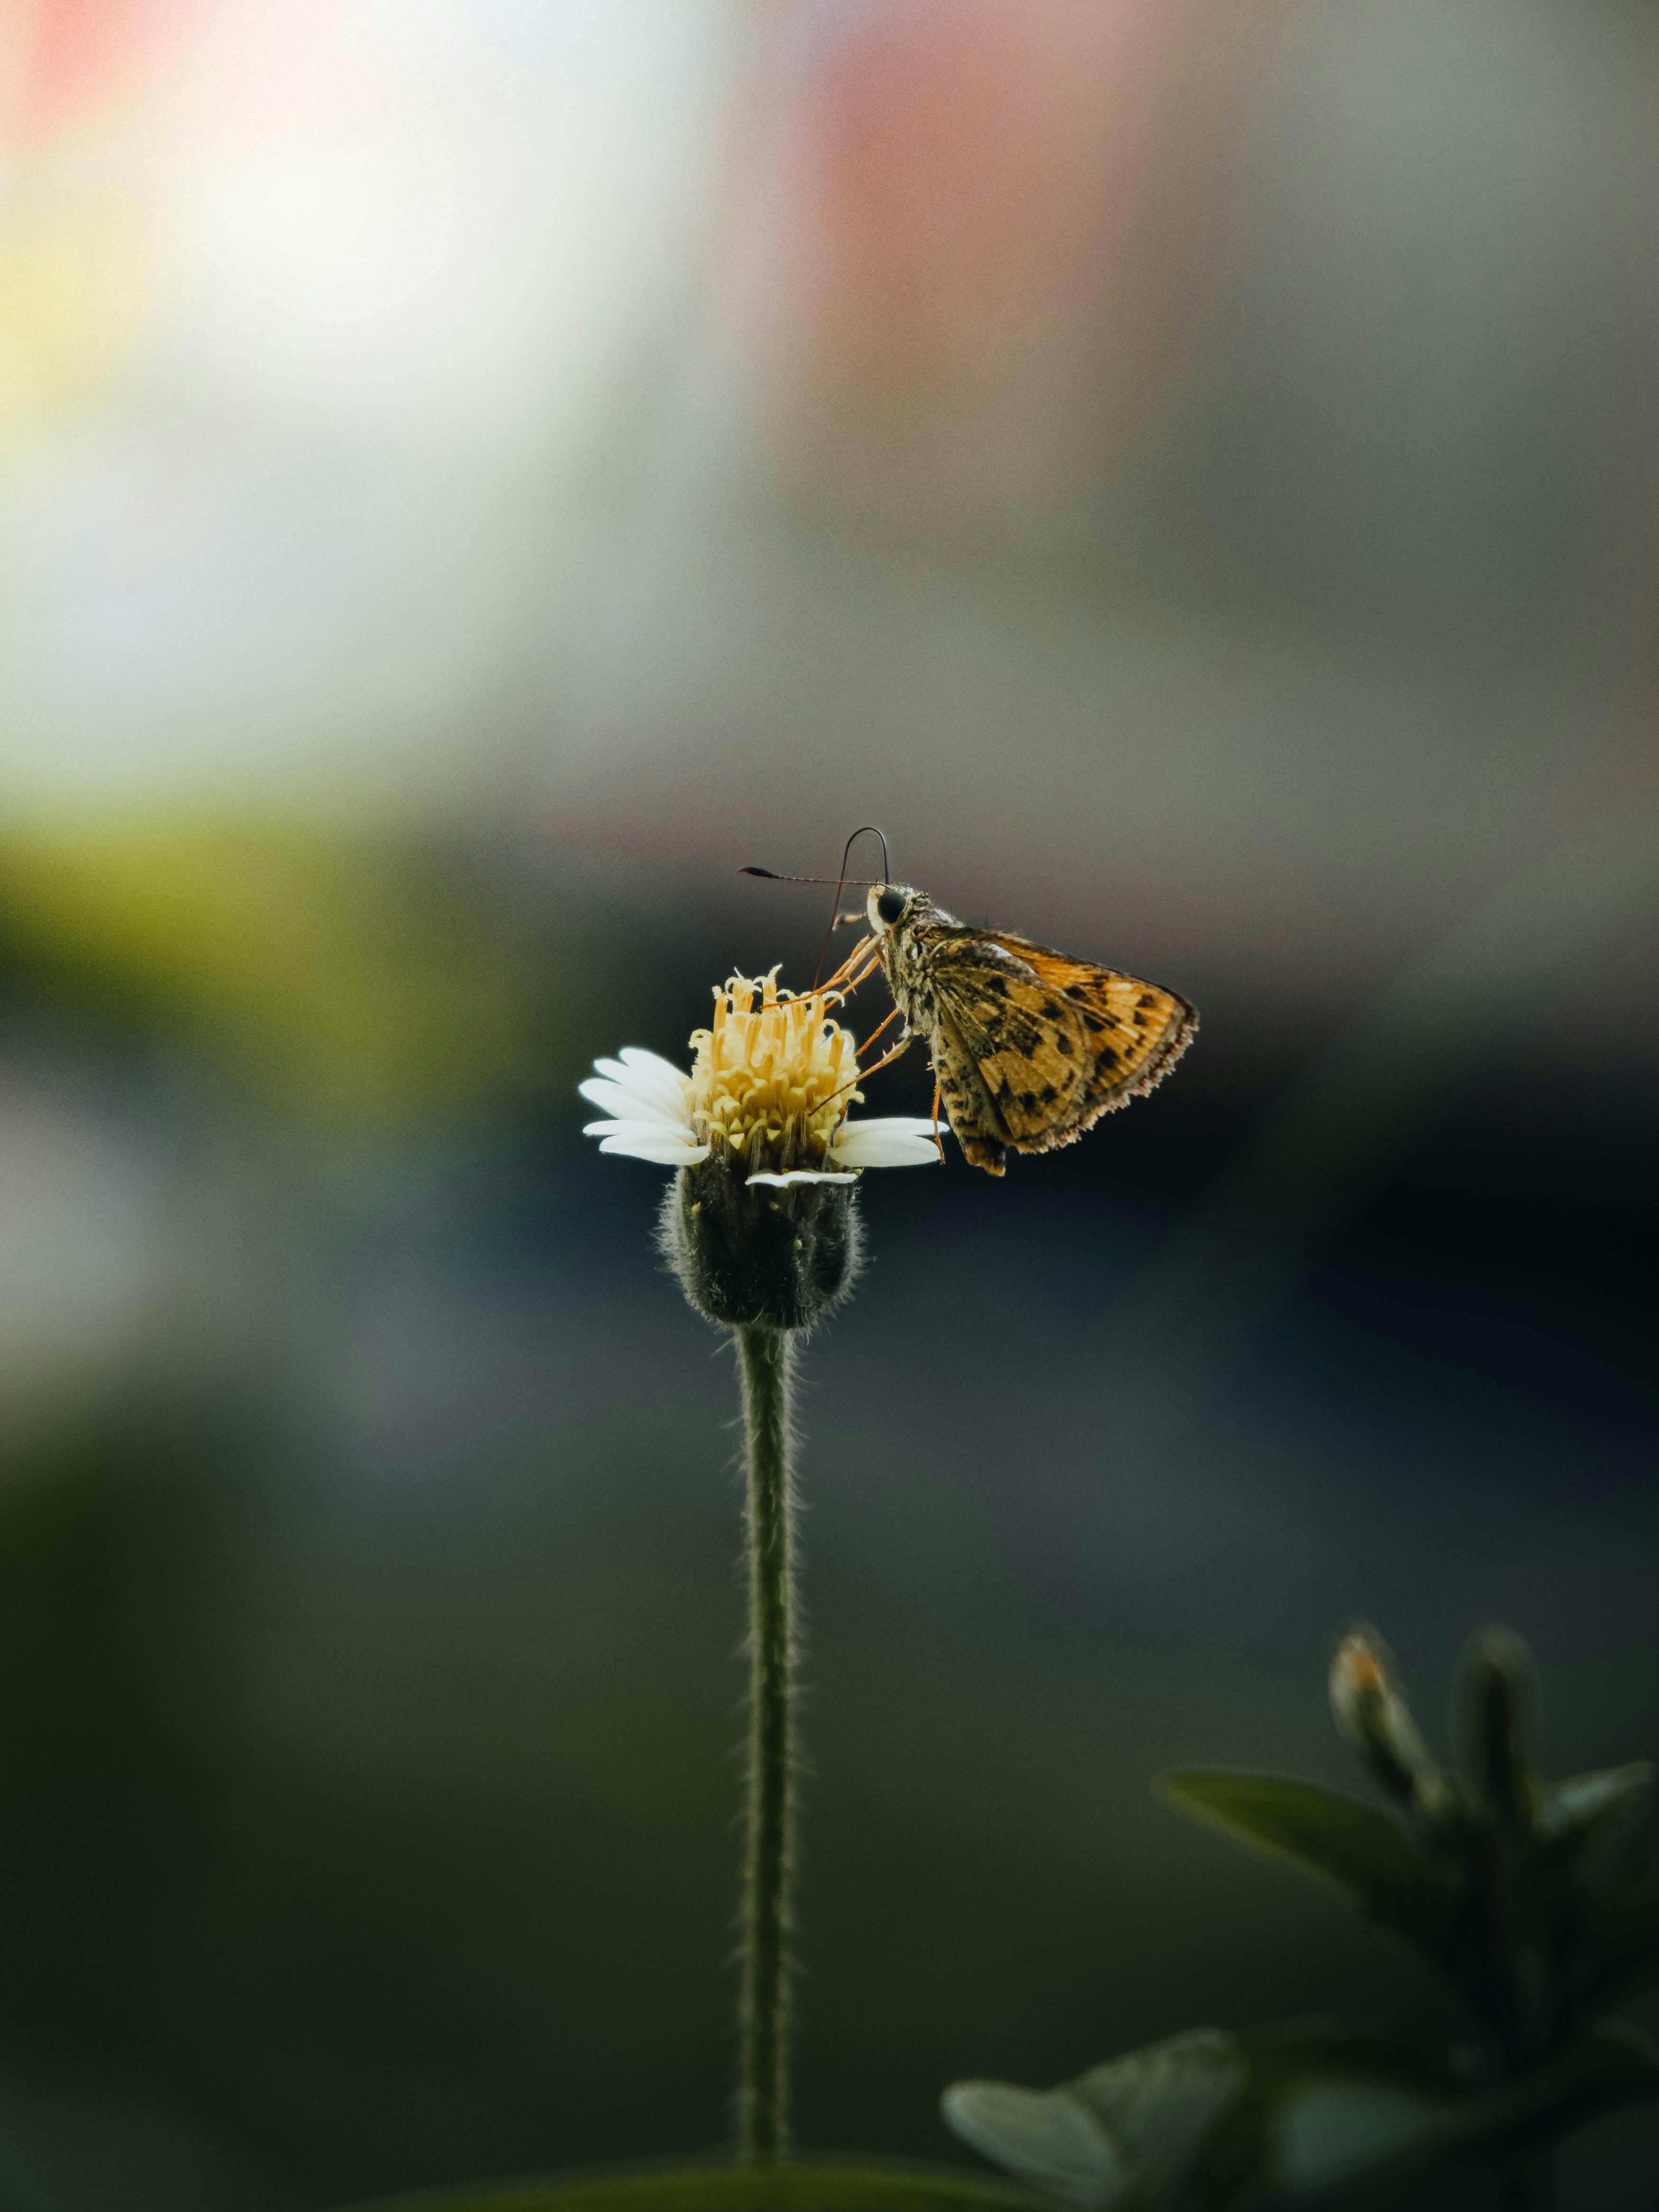
natural, flower, pollinator, insect, butterfly, yellow, arthropod, petal, lepidoptera, close up, macro photography, plant stem, wildflower, skippers, Hymenopterans, moth, pollen, Brush footed butterflies, Pedicel, Gossamer winged butterflies, Forb, pieridae